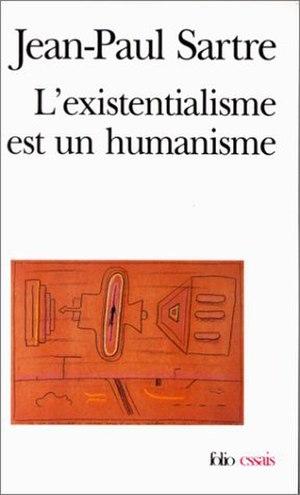
Illustration de la couverture du livre
Jean-Paul Charles Aymard Sartre [ ʒãpol saχtχ], né le 21 juin 1905 dans le 16ᵉ arrondissement de Paris et mort le 15 avril 1980 dans le 14ᵉ arrondissement, est un écrivain et philosophe français, représentant du courant existentialiste, dont l'œuvre et la personnalité ont marqué la vie intellectuelle et politique de la France de 1945 à la fin des années 1970.